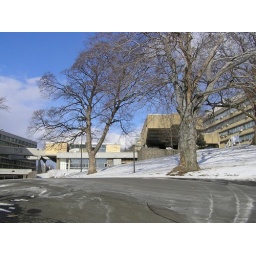
The building behind the tree is a trapezoidal building designed by Marcel Breuer who did the Whitney Museum. See last picture.